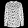
Label: Shirt